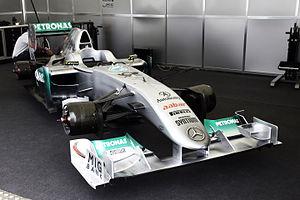
Brawn GP Formula One Team ou plus simplement Brawn GP est une ancienne écurie de Formule 1 britannique créée le 6 mars 2009 pour débuter en compétition à l'occasion du championnat du monde de Formule 1 2009 qu'elle a remporté avec Jenson Button avant d'être rachetée par Mercedes Grand Prix. Une seule saison, disputée au sommet et couronnée de succès, fait de Brawn GP un cas singulier dans l'histoire de la Formule 1.